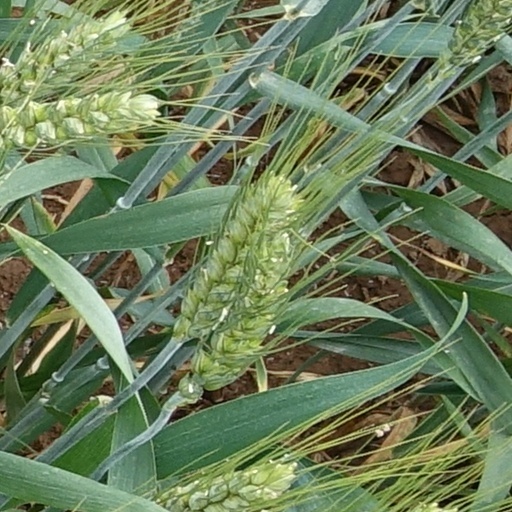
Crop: wheat